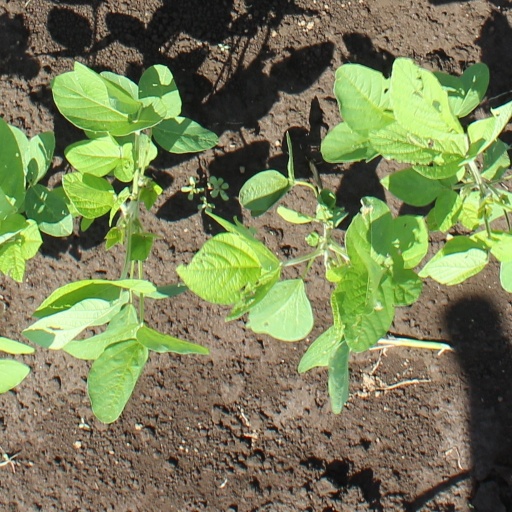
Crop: soybean